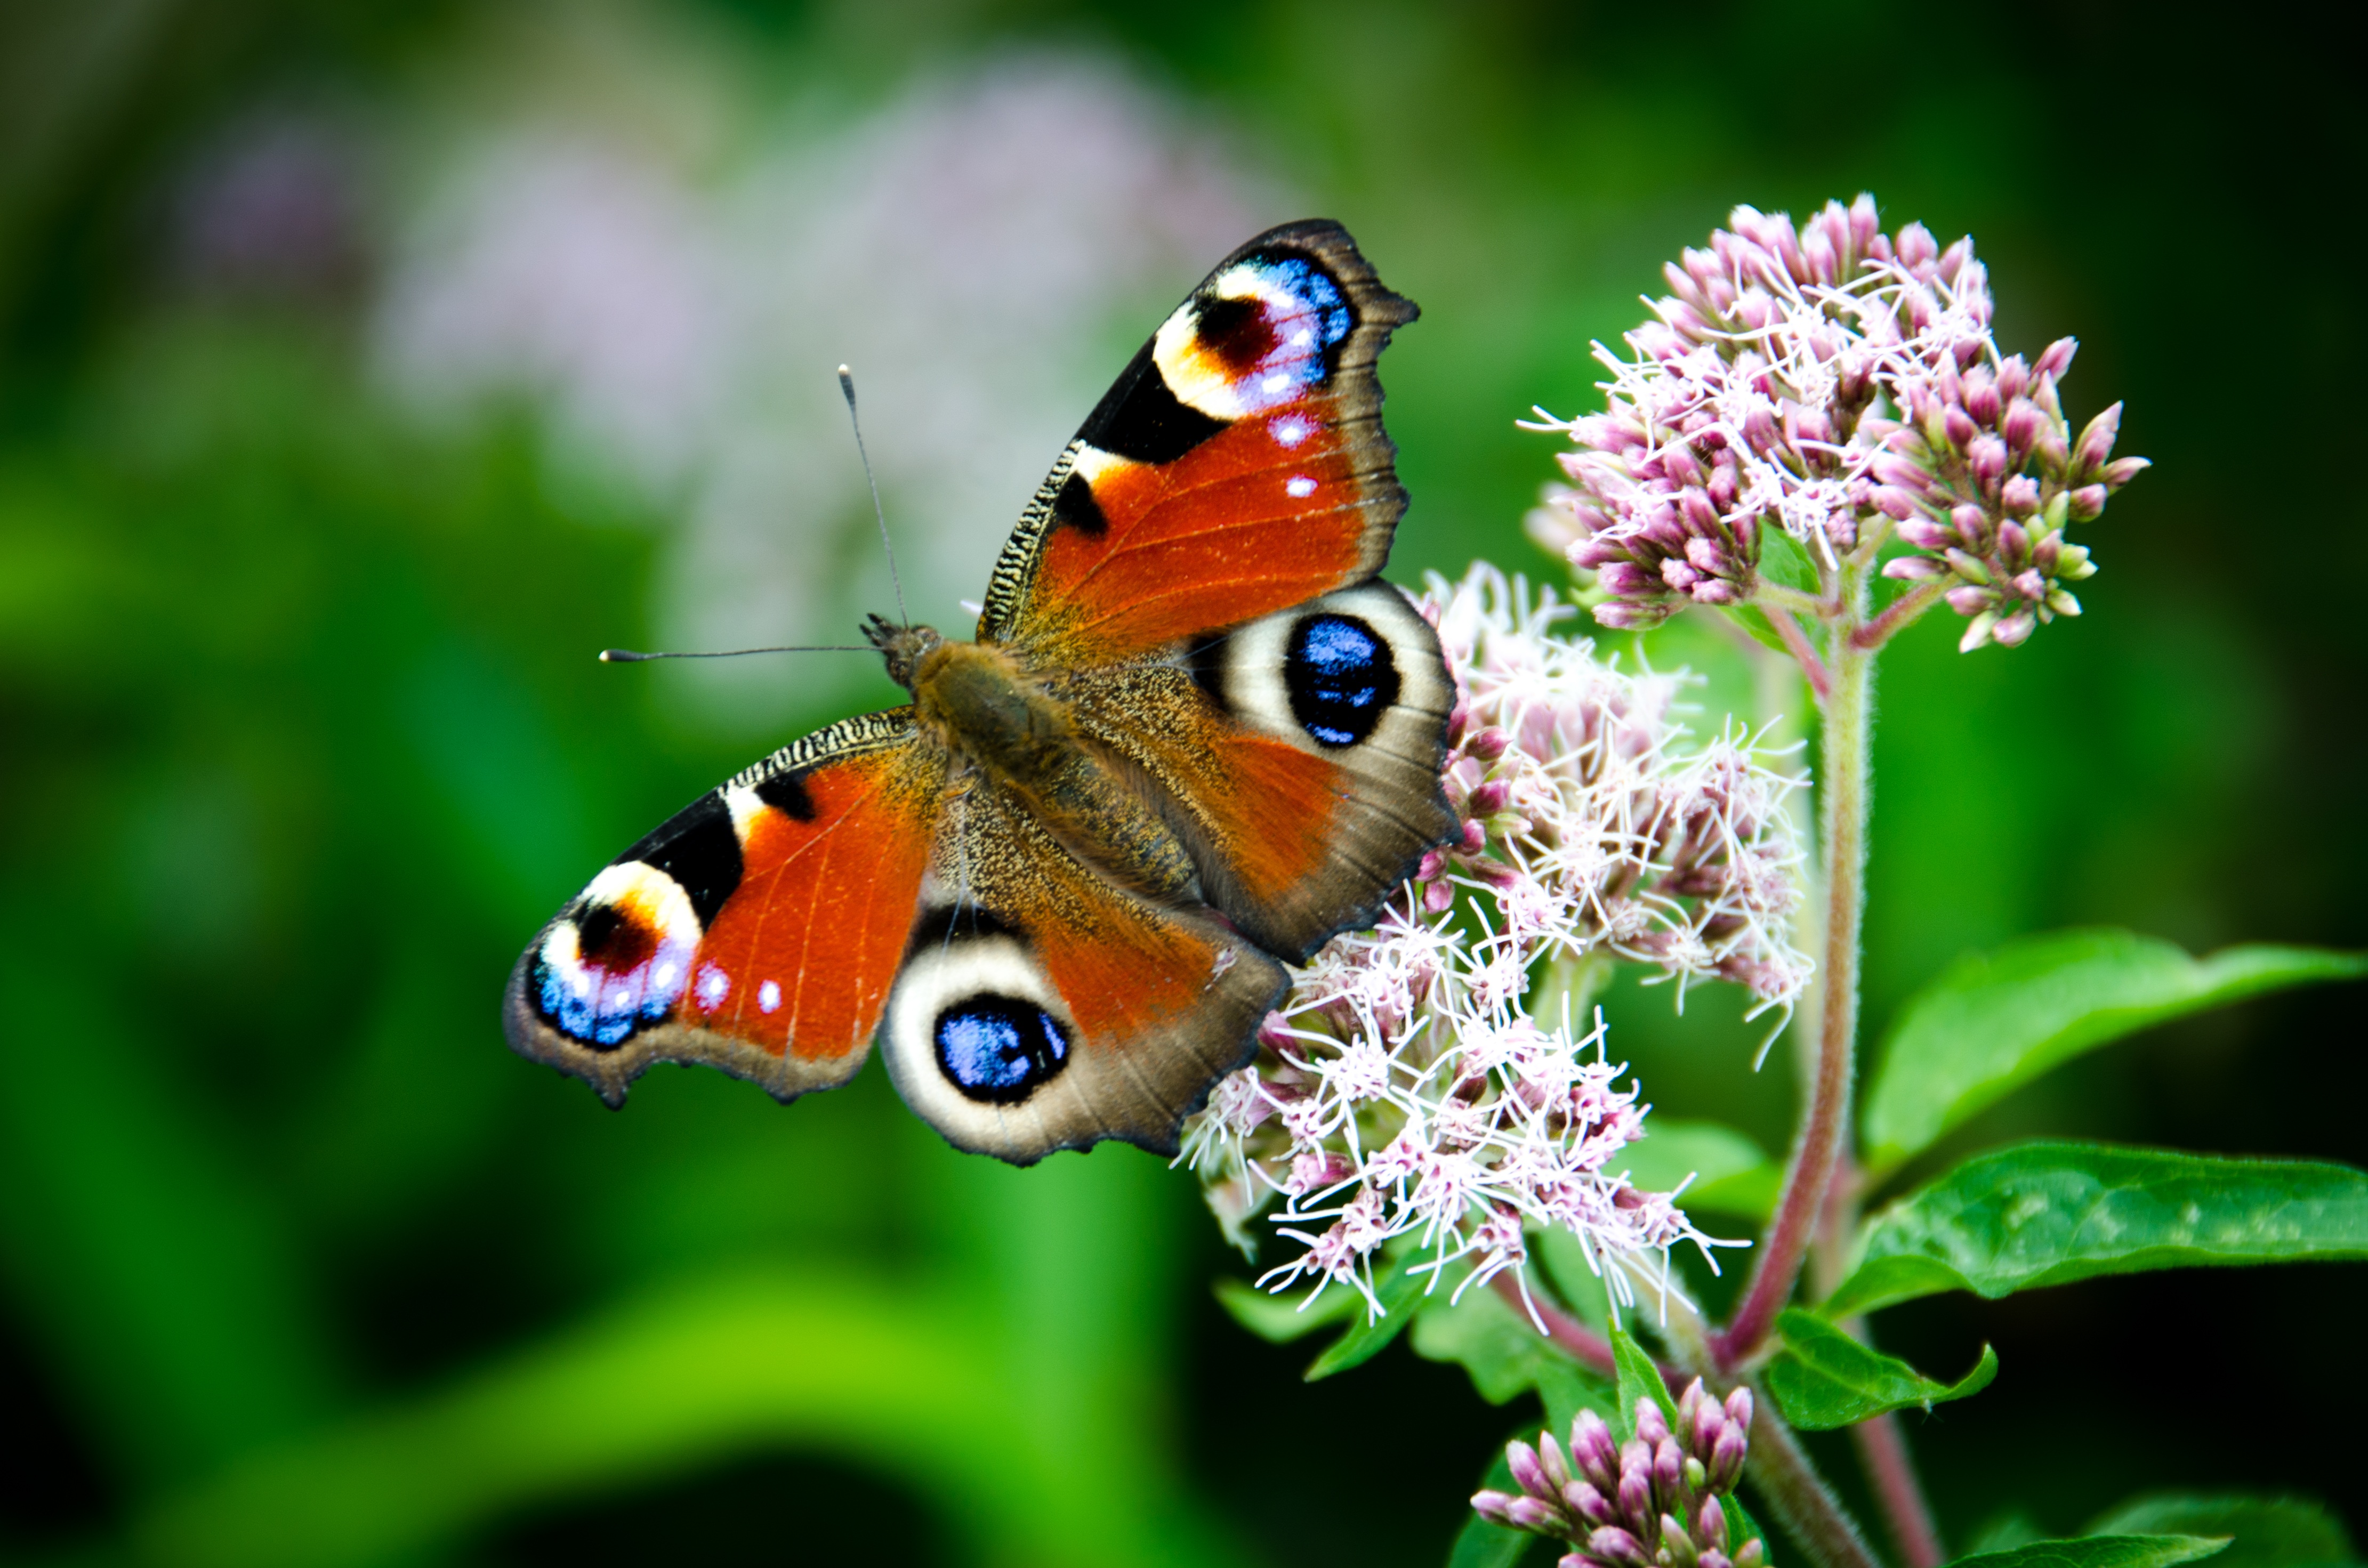
nature, photography, flower, wildlife, insect, autumn, butterfly, skull, flora, fauna, invertebrate, close up, monarch butterfly, shrub, nectar, macro photography, arthropod, pollinator, jutland, moths and butterflies